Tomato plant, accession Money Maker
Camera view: bottom (45 deg); turntable rotation: 90 degrees
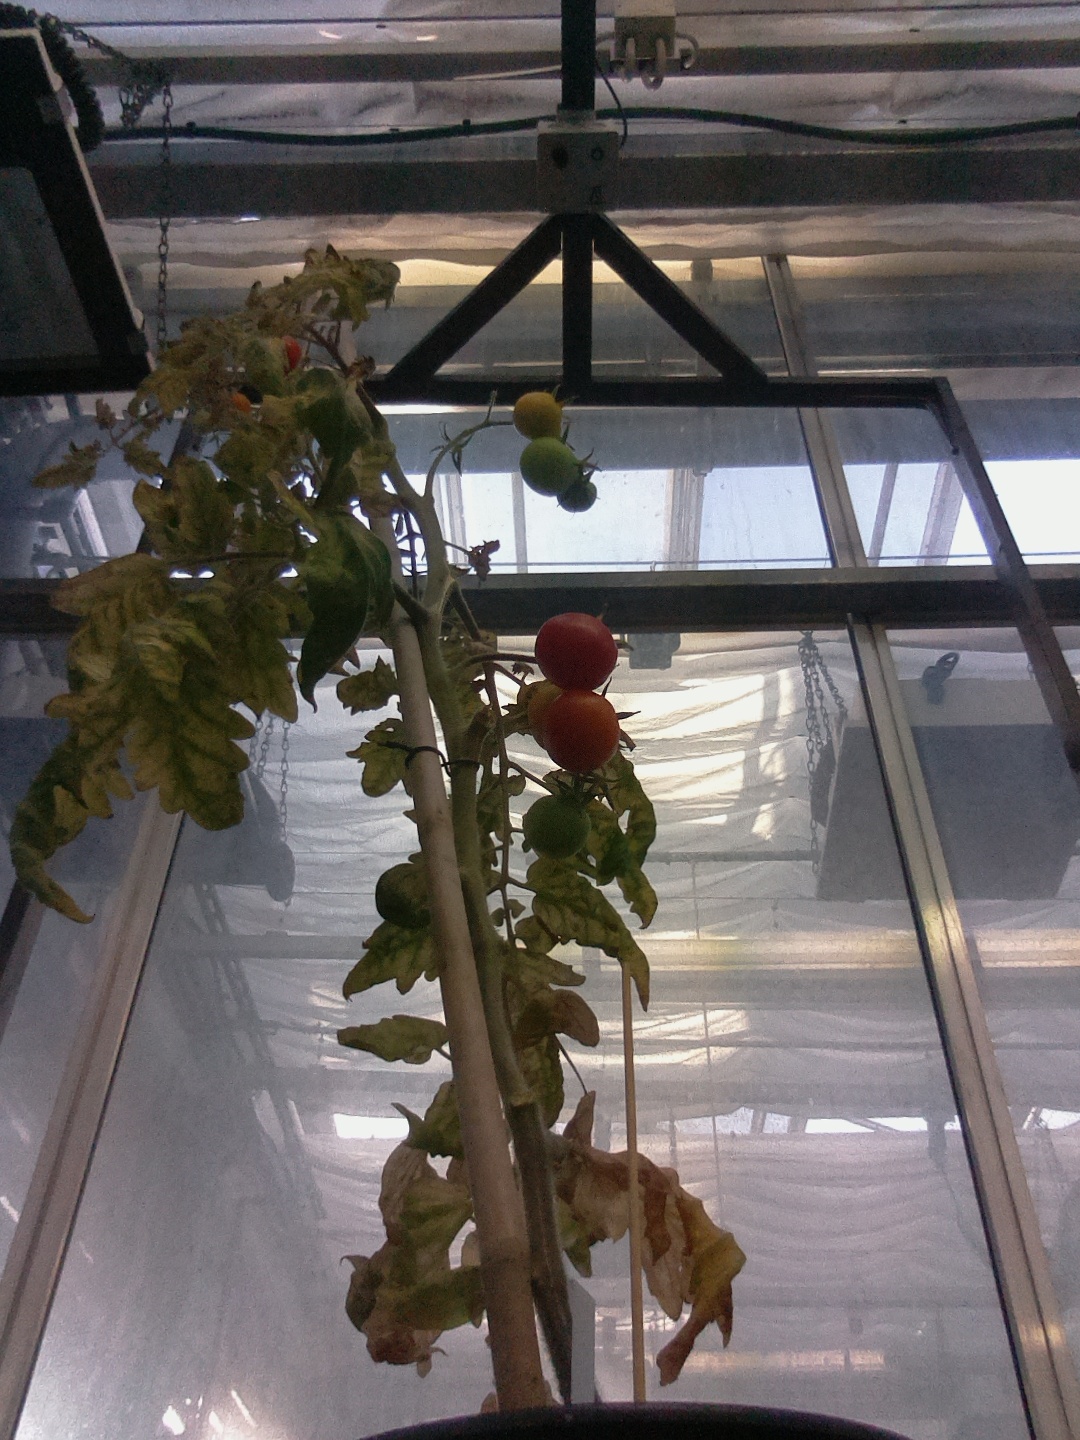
BBCH growth stage 85: 50%-60% of fruits show typical fully ripe color